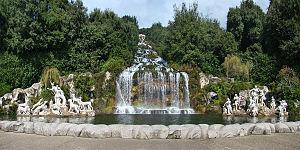
Palais de Caserte, Campanie, Italie. La fontaine de Diane et Actéon au pied de la grande cascade dans le parc royal.